History of the Ruhr

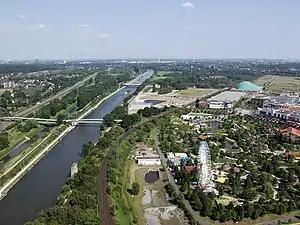
Current view of the Rhine-Herne Canal, showing the parallel River Emscher on its left

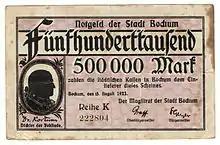
Notgeld (emergency money) of Bochum from 1923

The coal and steel industries continue to expand, with the Ruhr reaching a position whereby its coal and steel production is in each case almost equivalent to the rest of continental Europe put together (excluding the USSR)